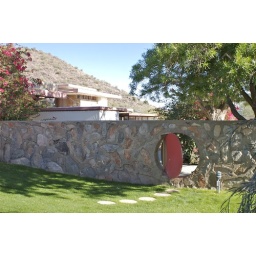
There was a small round &amp;quot;hobbit&amp;quot; door in the wall of Mr. Wright's back yard. Weird.